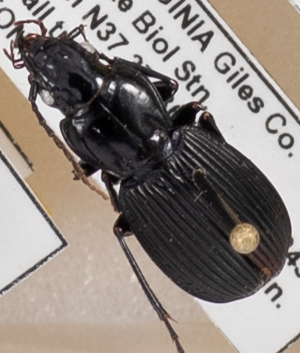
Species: Pterostichus lachrymosus
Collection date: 2021-08-24
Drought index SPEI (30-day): -0.262
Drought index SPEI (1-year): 0.03
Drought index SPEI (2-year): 1.106